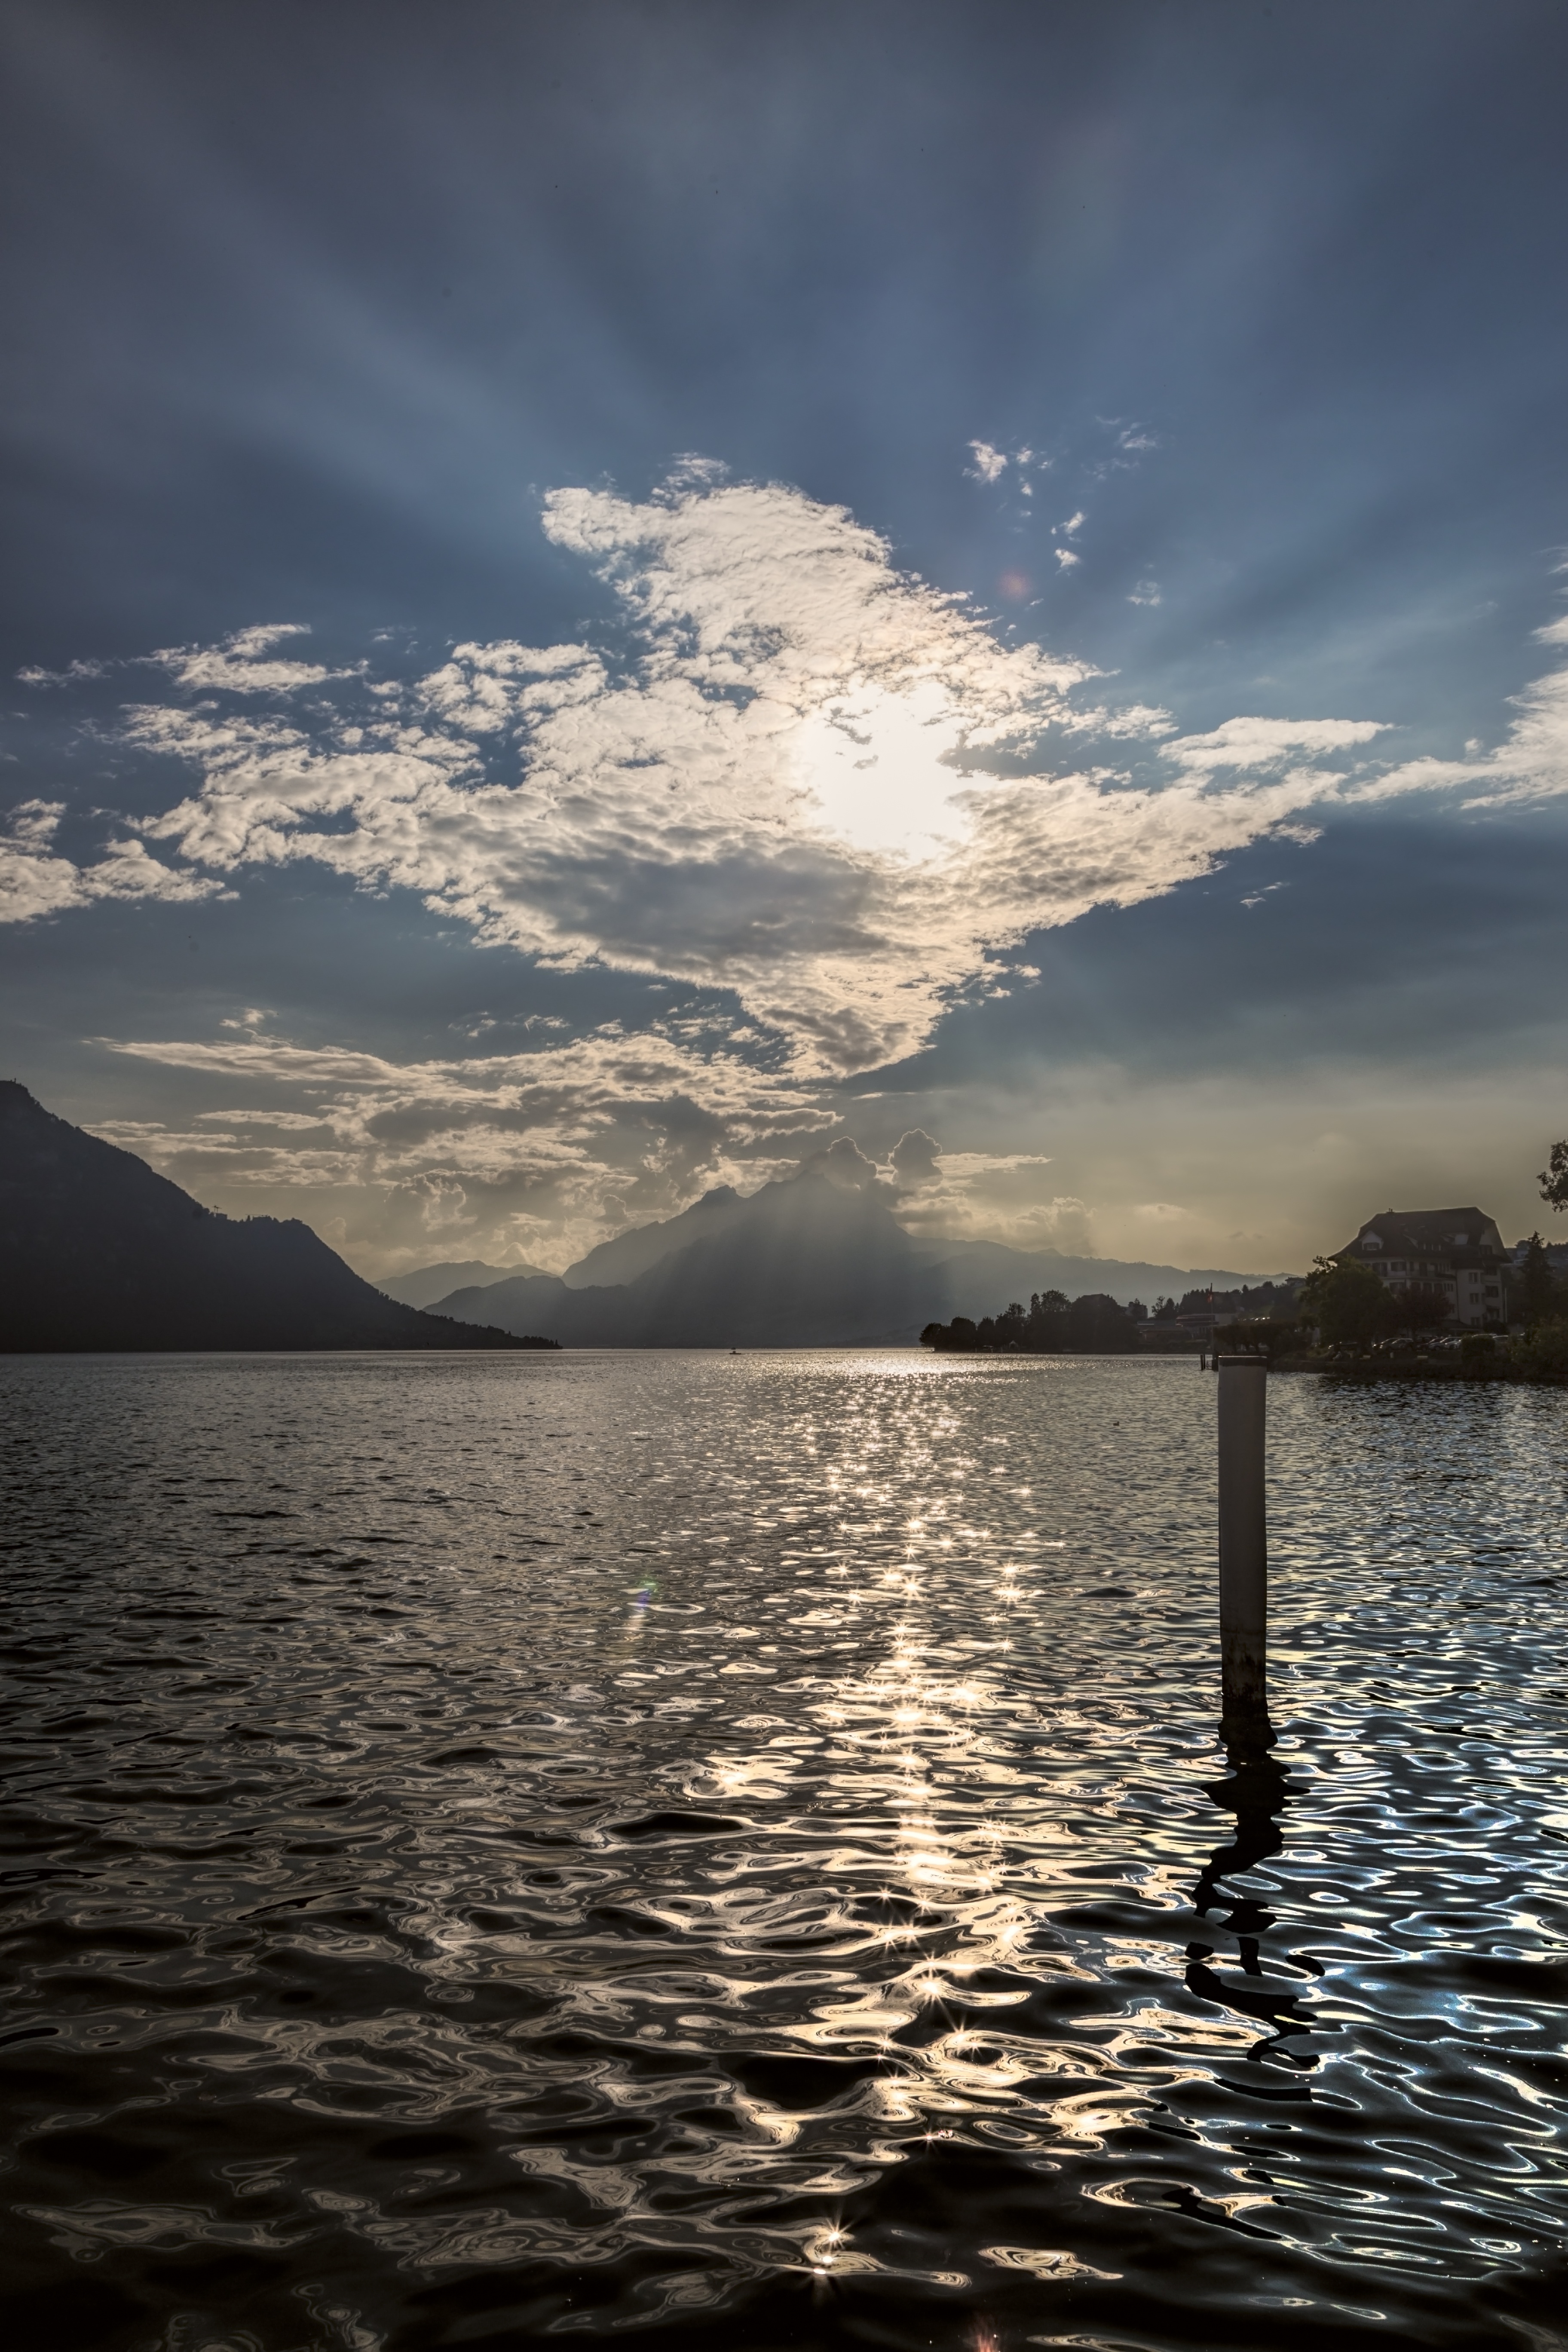
sea, water, nature, ocean, horizon, mountain, cloud, sky, sun, sunrise, sunset, sunlight, morning, wave, lake, dawn, dusk, evening, twilight, reflection, loch, abendstimmung, atmospheric, pilatus, evening sky, weggis, meteorological phenomenon, atmospheric phenomenon